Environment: real
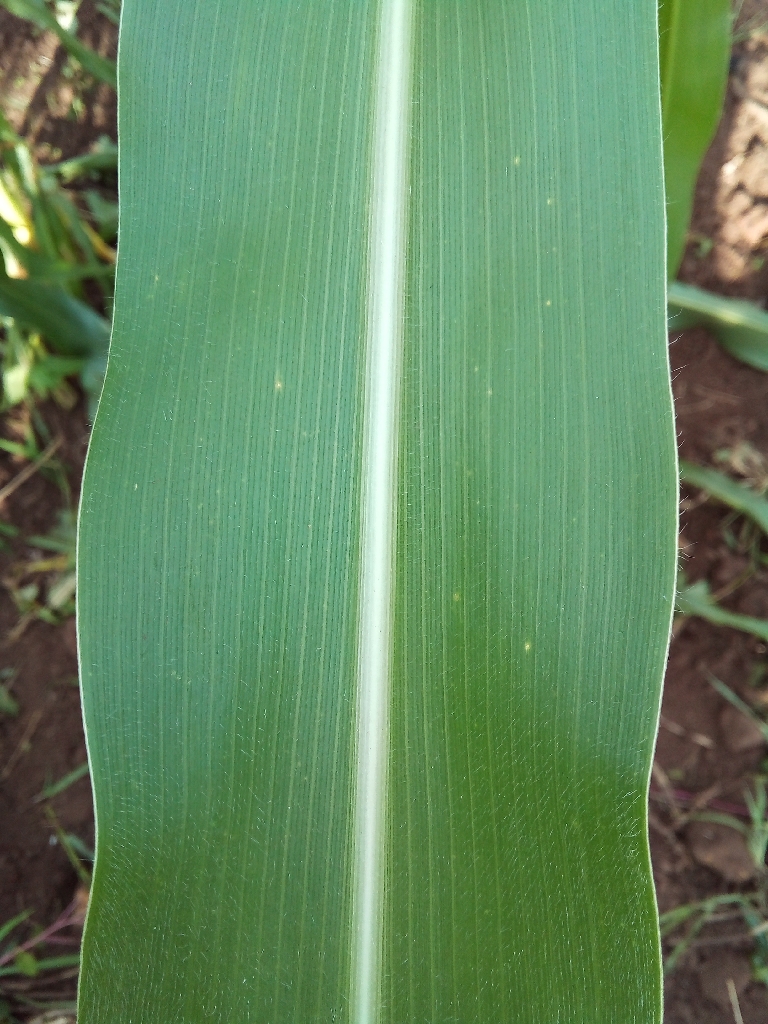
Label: healthy